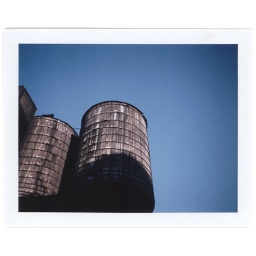
Water tower on the roof of the studio in Chelsea. New York, NY.